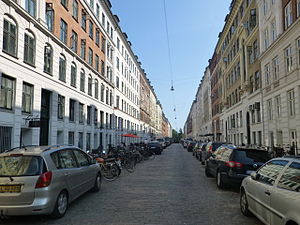
Jægersborggade
Jægersborggade.
Jægersborggade er en gade på Nørrebro i København.